Ask Me No Questions (novel)

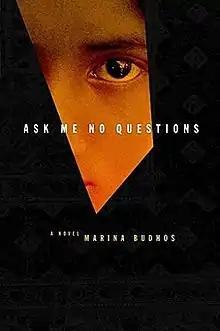
First edition

Ask Me No Questions is a novel by Marina Budhos, published by Scholastic in 2007. It covers the trials and turmoil a family of Bangladeshi immigrants face after the September 11th attacks.